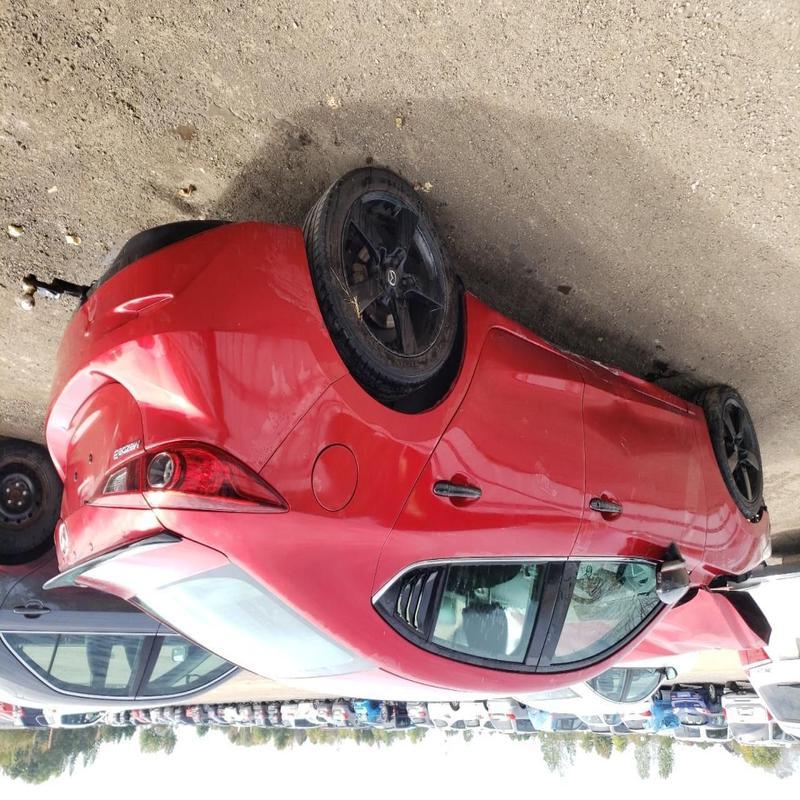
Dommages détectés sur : capot, porte avant gauche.
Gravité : majeur